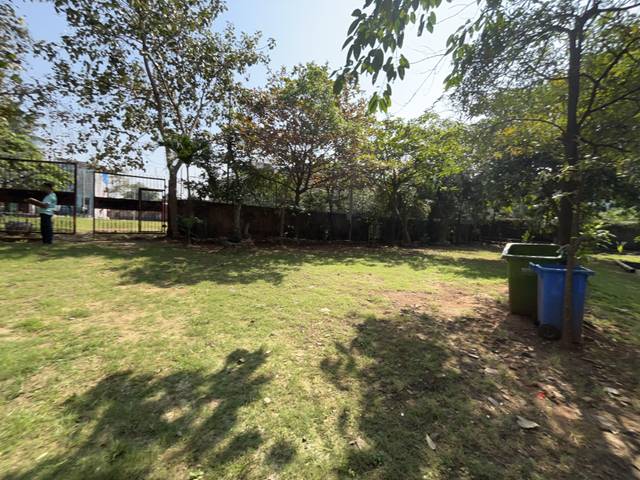
Region: India
Coordinates: 19.131, 72.865